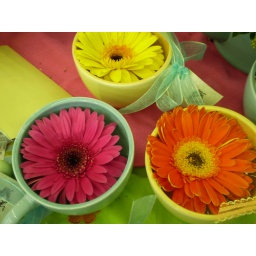
These flowers found a home in teacups at Horrock's.